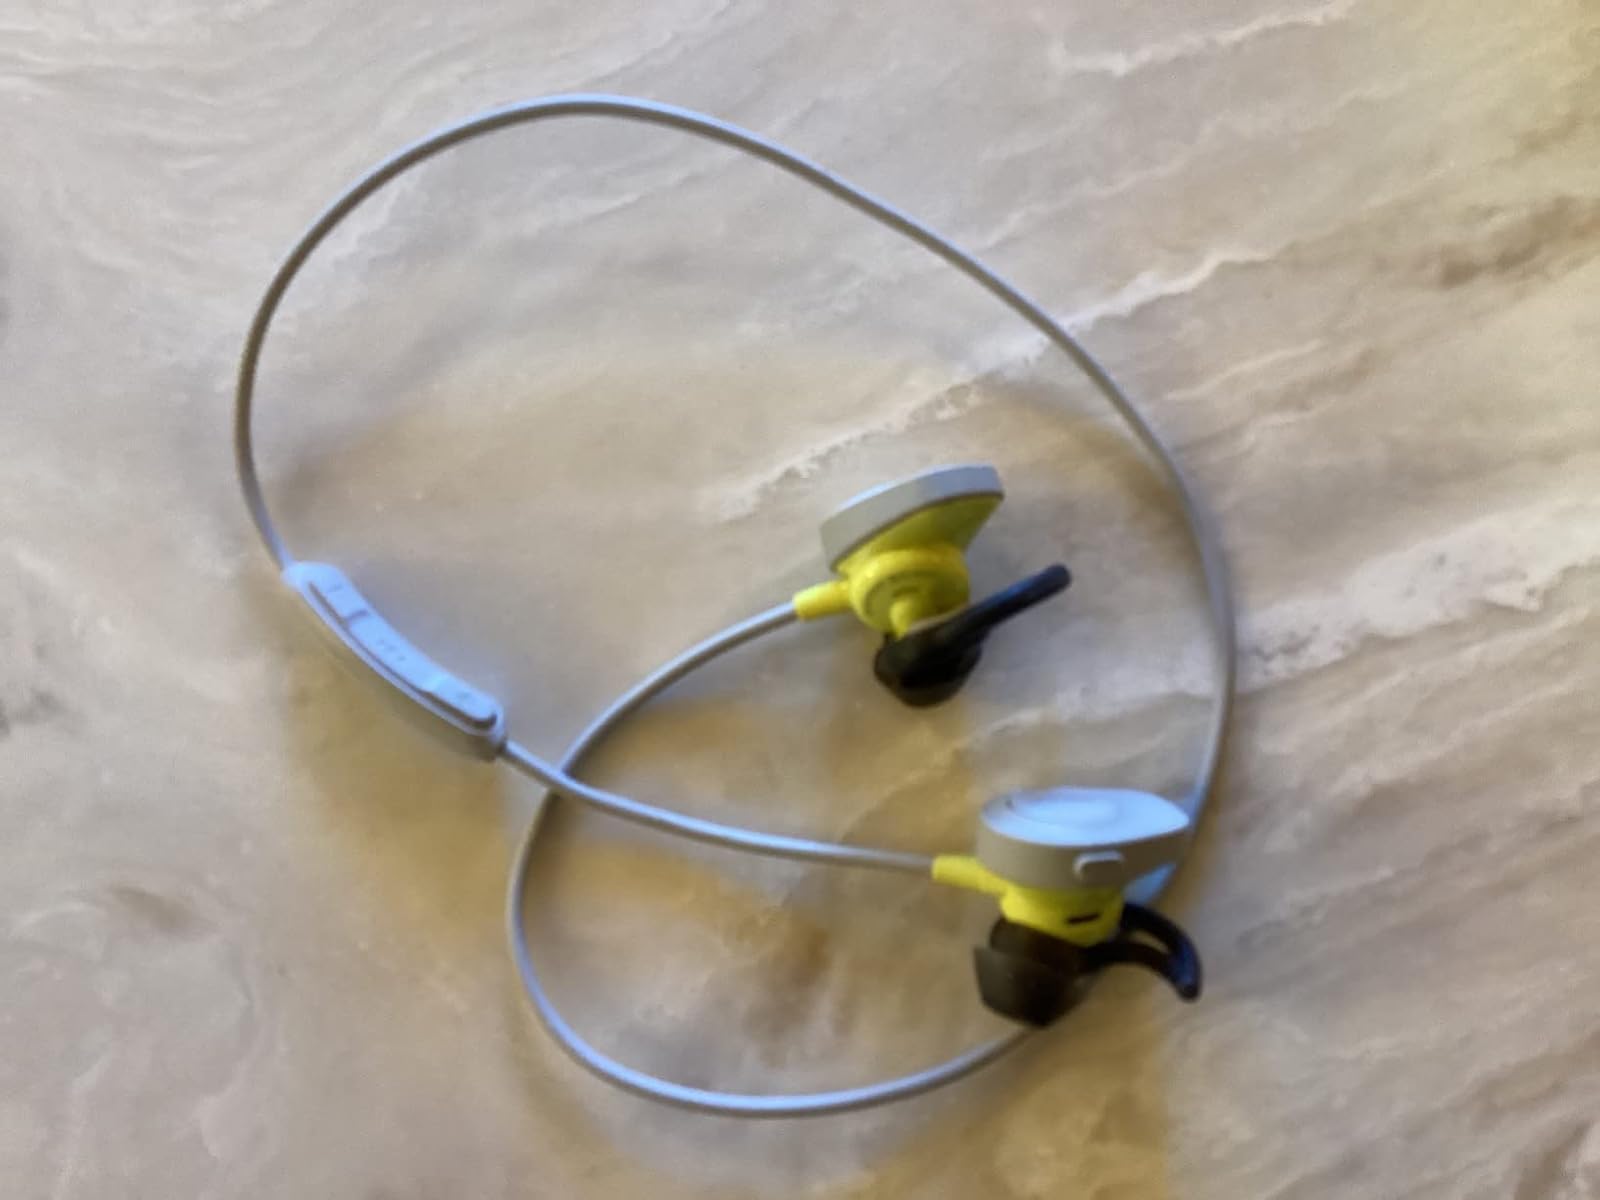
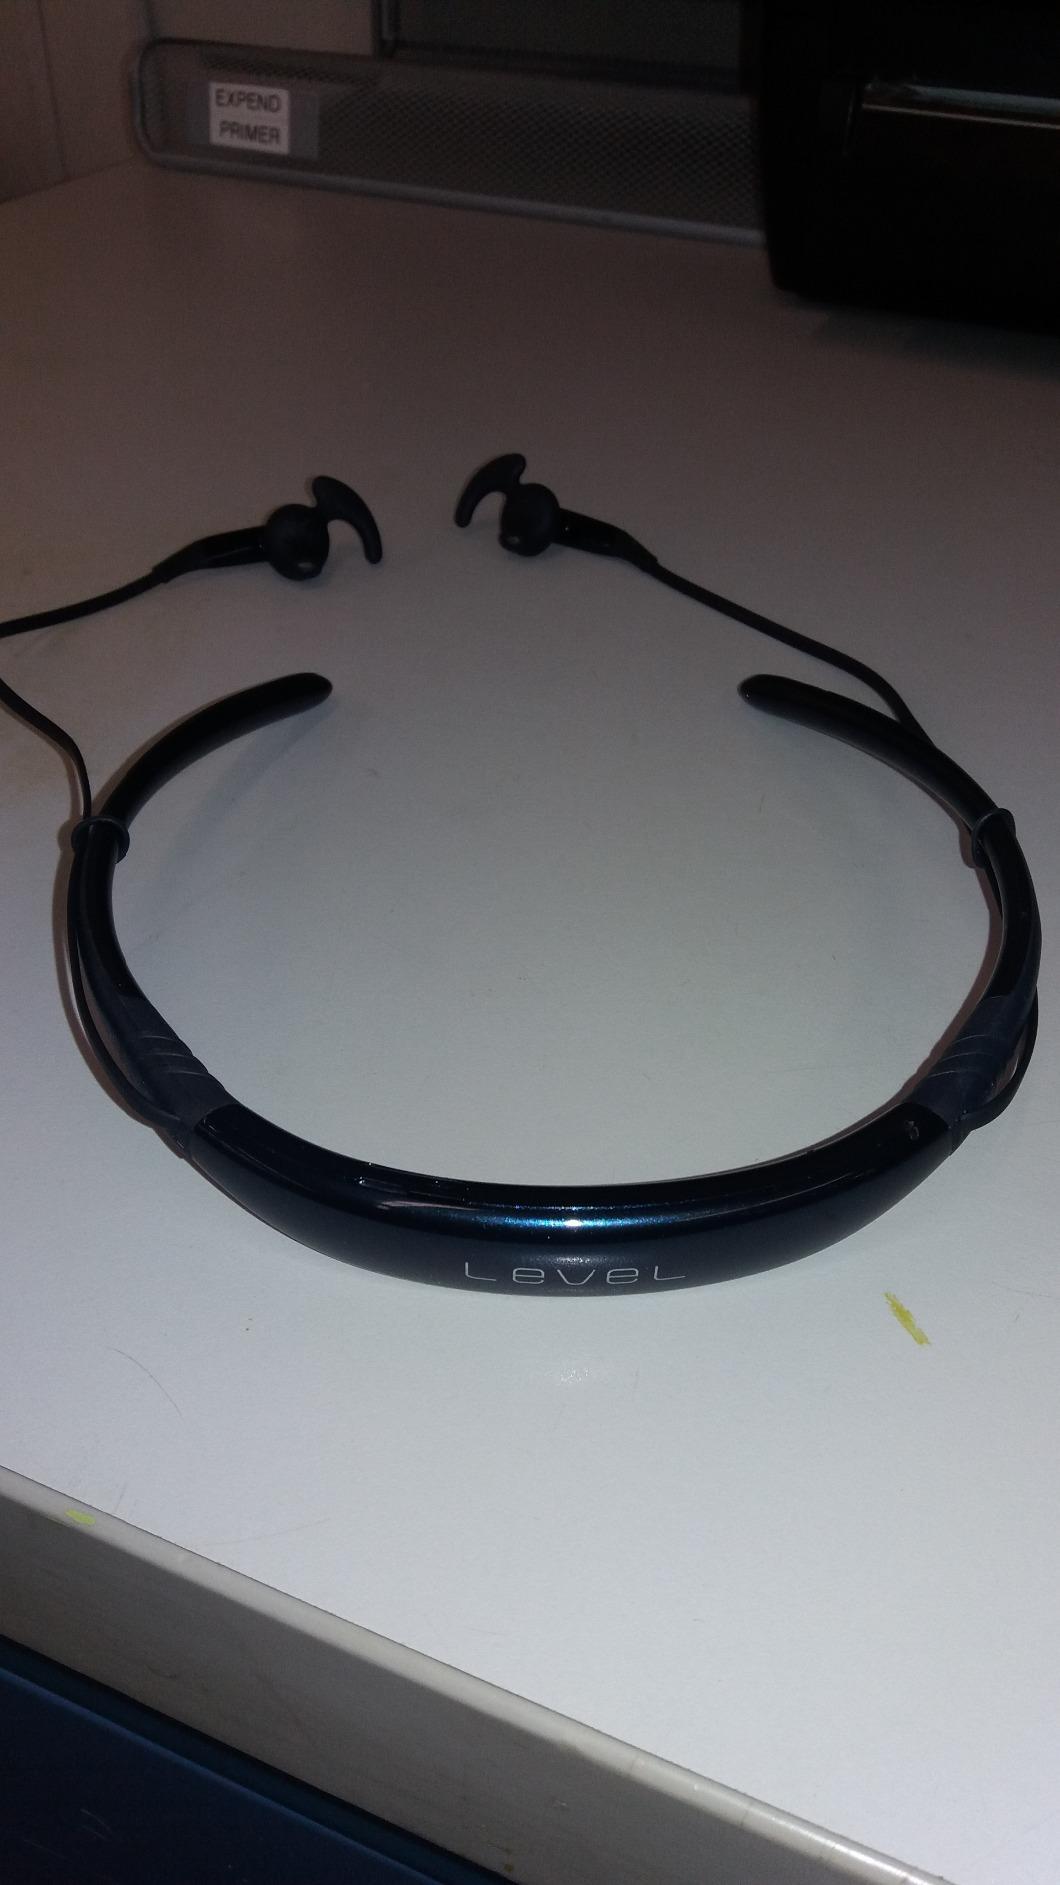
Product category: headphones
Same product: no